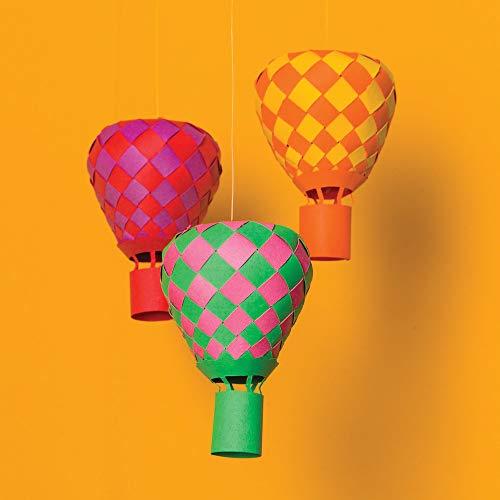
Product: Pacon Tru-Ray Heavyweight Construction Paper, Violet, 12" x 18", 50 Sheets - PAC103041
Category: Arts, Crafts & Sewing | Crafting | Paper & Paper Crafts | Paper | Construction Paper
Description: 50-pack of Violet paper, 12-inch by 18-inch sheets.
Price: $6.73
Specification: ASIN:B00008XPC6|ShippingWeight:1.85pounds(Viewshippingratesandpolicies)|DateFirstAvailable:March22,2003